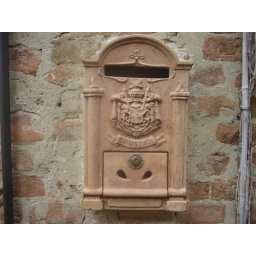
Mail box on house front in Certaldo.